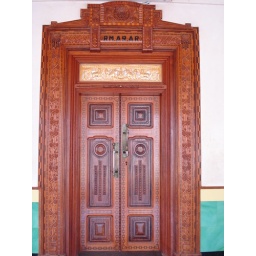
door at one of the houses in Karaikudi